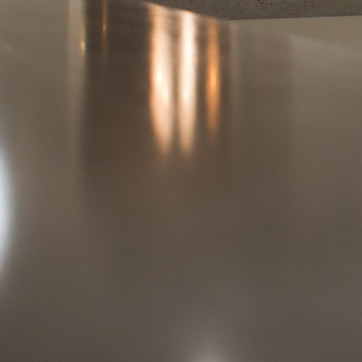
Material: polishedstone